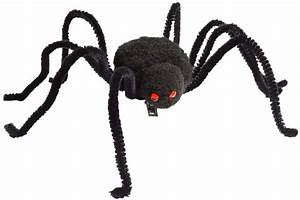
Label: ragno